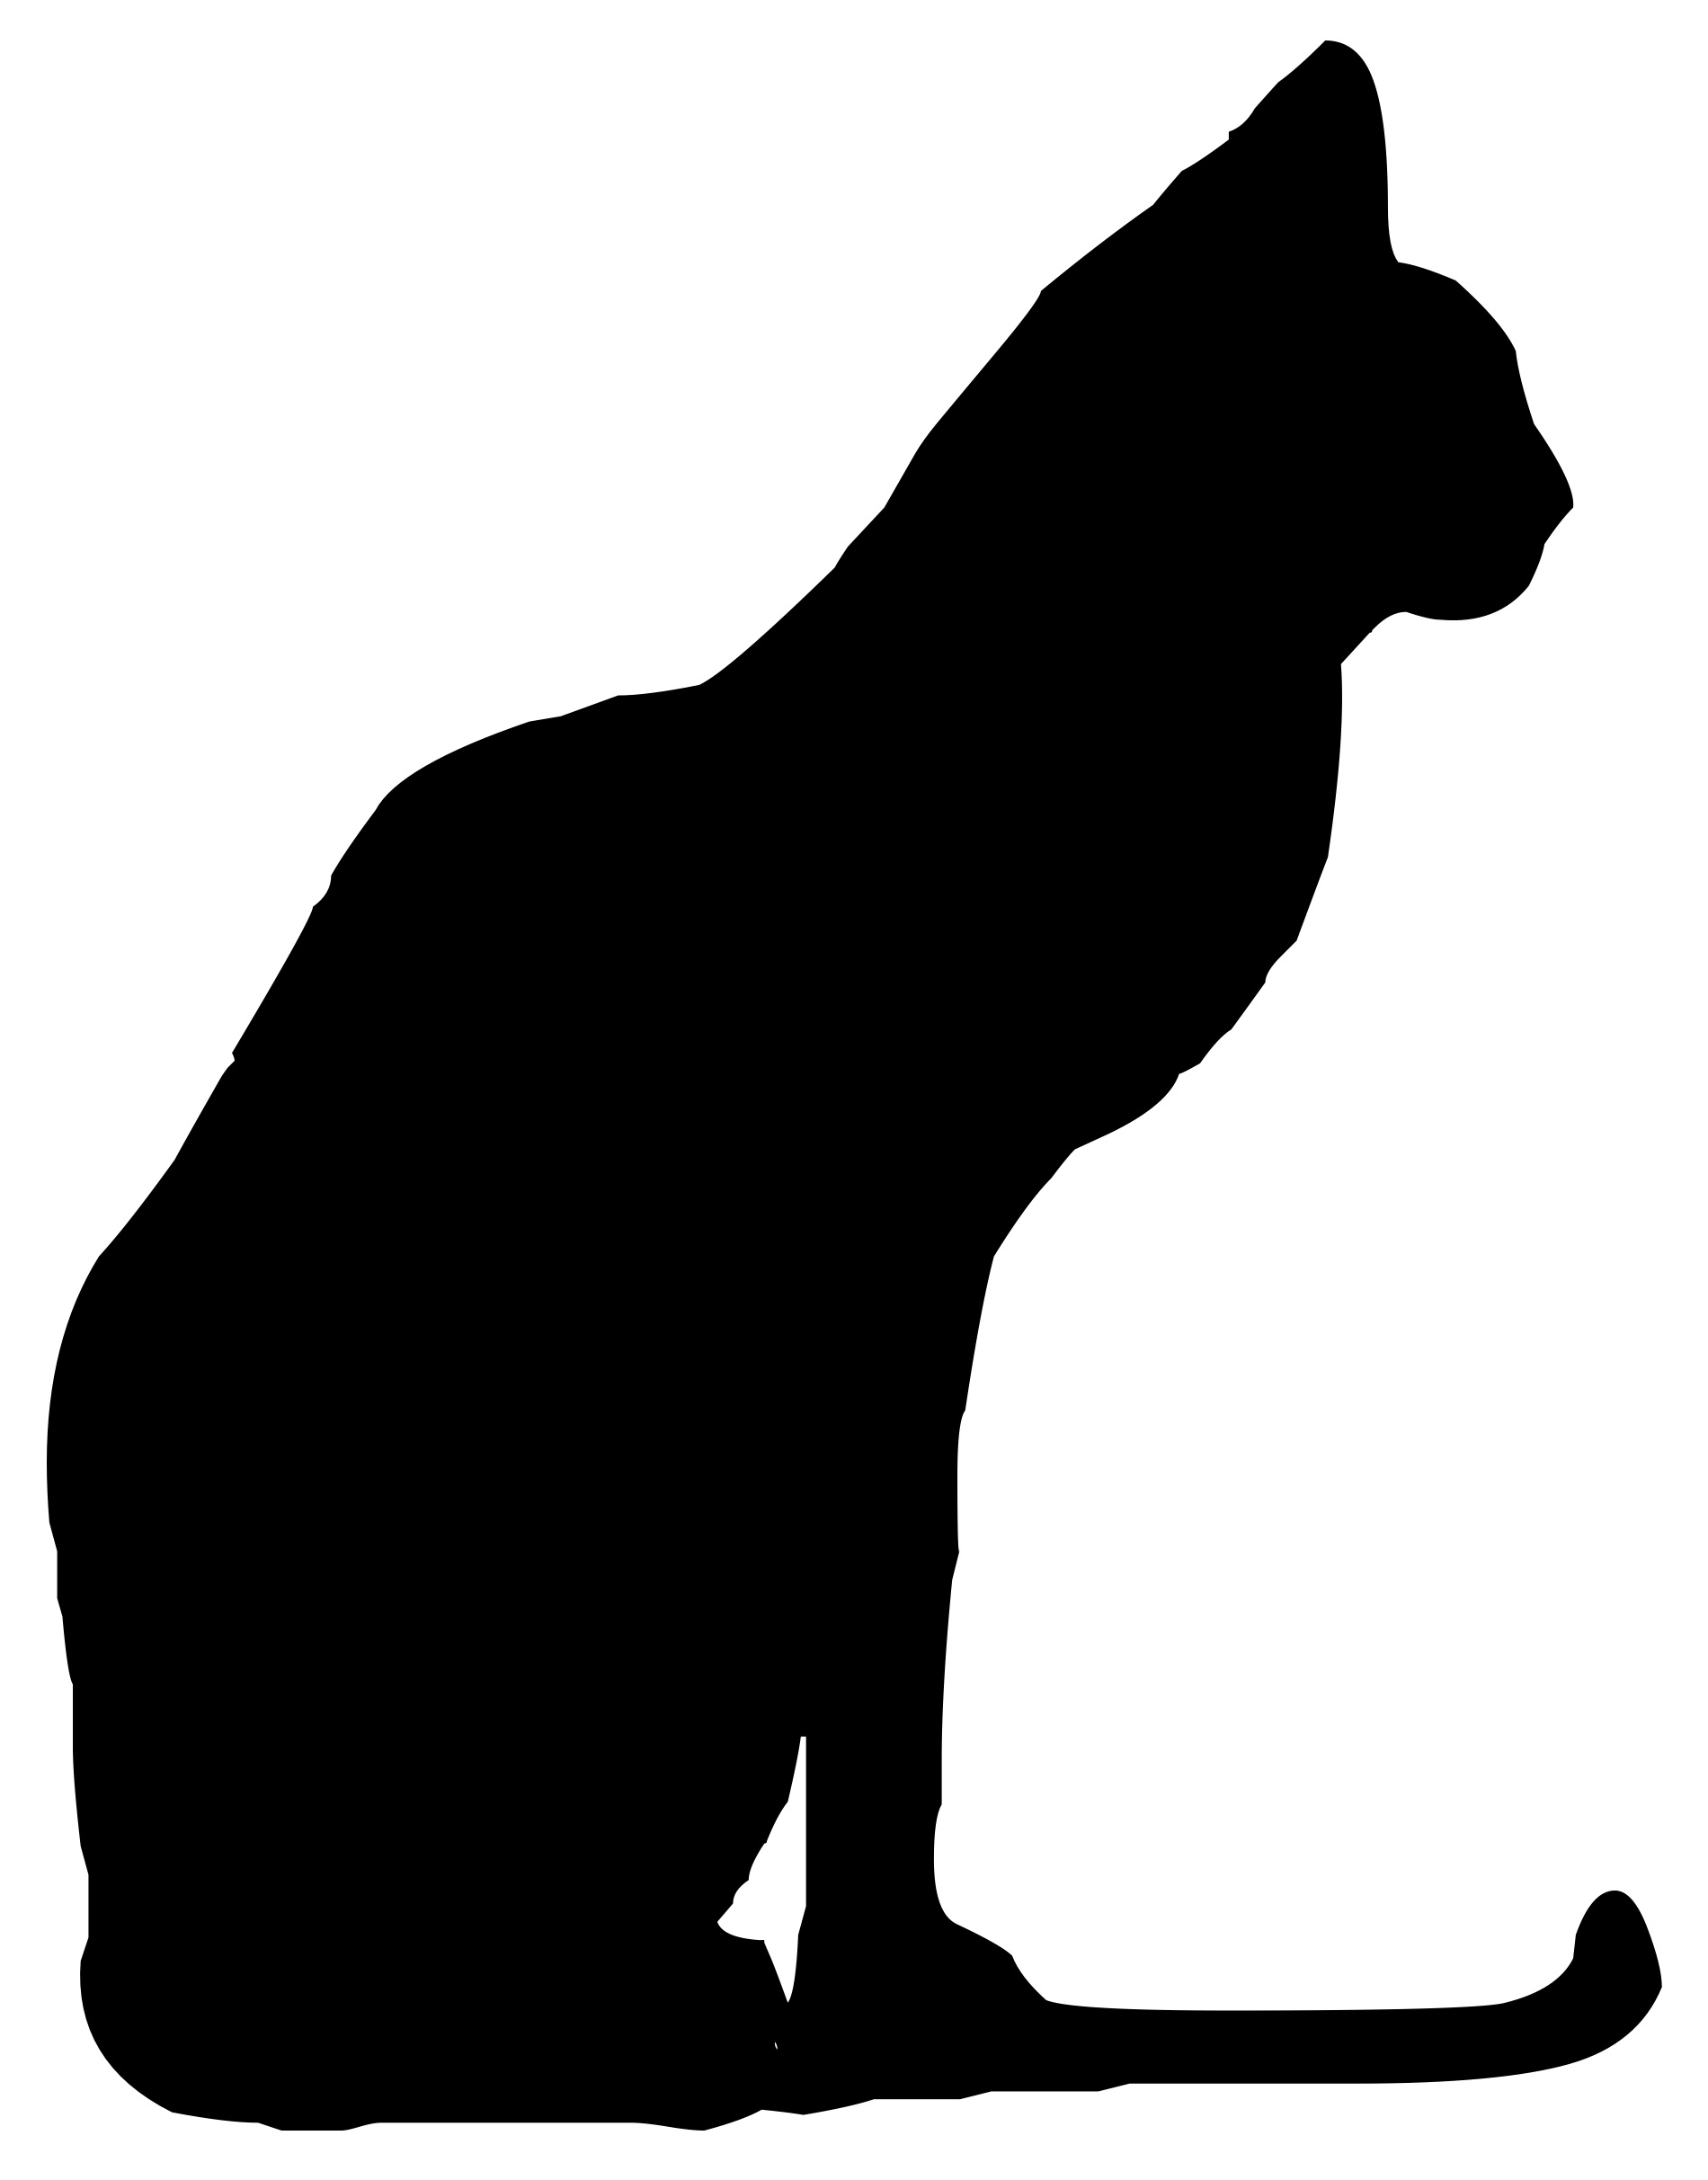
silhouette, animal, cat, black cat, illustration, cartoon, clip art, line art